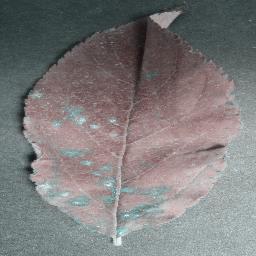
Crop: apple
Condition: cedar_rust